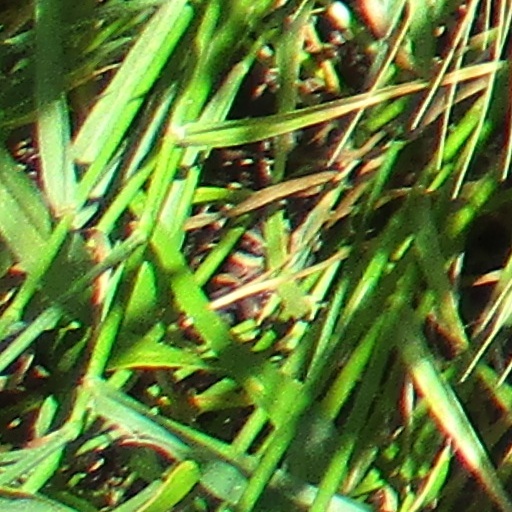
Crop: wheat